Kathleen Cleaver

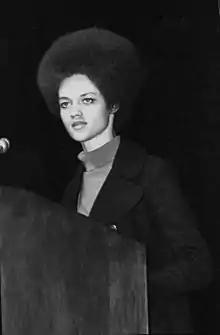
Kathleen Cleaver delivering a speech in Ruby Diamond Auditorium at Florida State University, November 1971

In 1969, Kathleen reunited with Eldridge in Algeria. Cleaver gave birth to their first son, Maceo, soon after arriving in Algeria. A year later in 1970, she gave birth to their daughter Joju Younghi Cleaver, while the family was in North Korea. Eldridge had increasingly found himself at odds with Huey Newton, one of the party's co-founders and leaders, over the direction the group should take; Newton, recently out of jail, was channeling resources into re-establishing the community outreach "survival programmes", whereas Cleaver favoured a more direct, and at times violent, approach. In 1971, this discord led to the separation of the International Branch of the Black Panther Party, as the Cleavers formed a new organisation called the Revolutionary People's Communication Network. Cleaver returned to promoting and speaking about the organization. To accomplish this, she and the children moved back to New York. The Algerian government became disgruntled with Eldridge and the new organization, and he was forced to leave the country secretly and meet with Kathleen in Paris in 1973. Kathleen left for the United States later that year to arrange Eldridge's return and raise a defence fund. In 1974, the French government granted legal residency to the Cleavers, and the family was reunited. However, after only a year, the Cleavers moved back to the United States, where Eldridge was arrested and tried for the shoot-out in 1968 and was found guilty of assault. He was sentenced to five years' probation and 2,000 hours of community service. Cleaver went to work on the Eldridge Cleaver Defense Fund, and he was freed on bail in 1976. Eldridge's legal situation was not resolved until 1980. Throughout this time, Eldridge shifted his political views to the right.